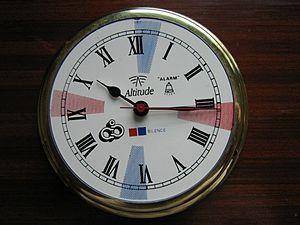
Montre de station radiotélégraphique internationale. La montre marque l'heure en Temps Universel Coordonné. comme référence. Montre de station radiotélégraphique avec
L'ancien métier de radiotélégraphiste de station côtière remonte au début du XXᵉ siècle à une époque où les aéronefs et les navires communiquait en radiotélégraphie.
Dans les radiotélécommunications, le silence radio est un état dans lequel les stations d’émission radio effectuent l'arrêt de transmission pour raisons de sécurité.
L'ancien métier d’Officier radiotélégraphiste de la marine marchande remonte au début du XXᵉ siècle à une époque où les navires communiquaient principalement en radiotélégraphie.
L'ancien métier de radiotélégraphiste de station de radiogoniométrie remonte au début du XXᵉ siècle à une époque où les navires et les aéronefs demandaient à trois stations de radiogoniométrie au sol les triangulations par radiogoniométrie pour déterminer leurs positions.
Depuis le naufrage du Titanic en 1912, dans les secteurs de couleur des montres et horloges des stations radios marines, ces stations radios effectuent un silence radio obligatoire de trois minutes quatre fois par heure, ou depuis 1999 un silence radio obligatoire de trois minutes deux fois par heure, par les stations radios de navire et côtière d'Amérique d'Europe du Groenland travaillant dans les bandes du service mobile maritime comprises entre 1 605 kHz et 3 800 kHz.